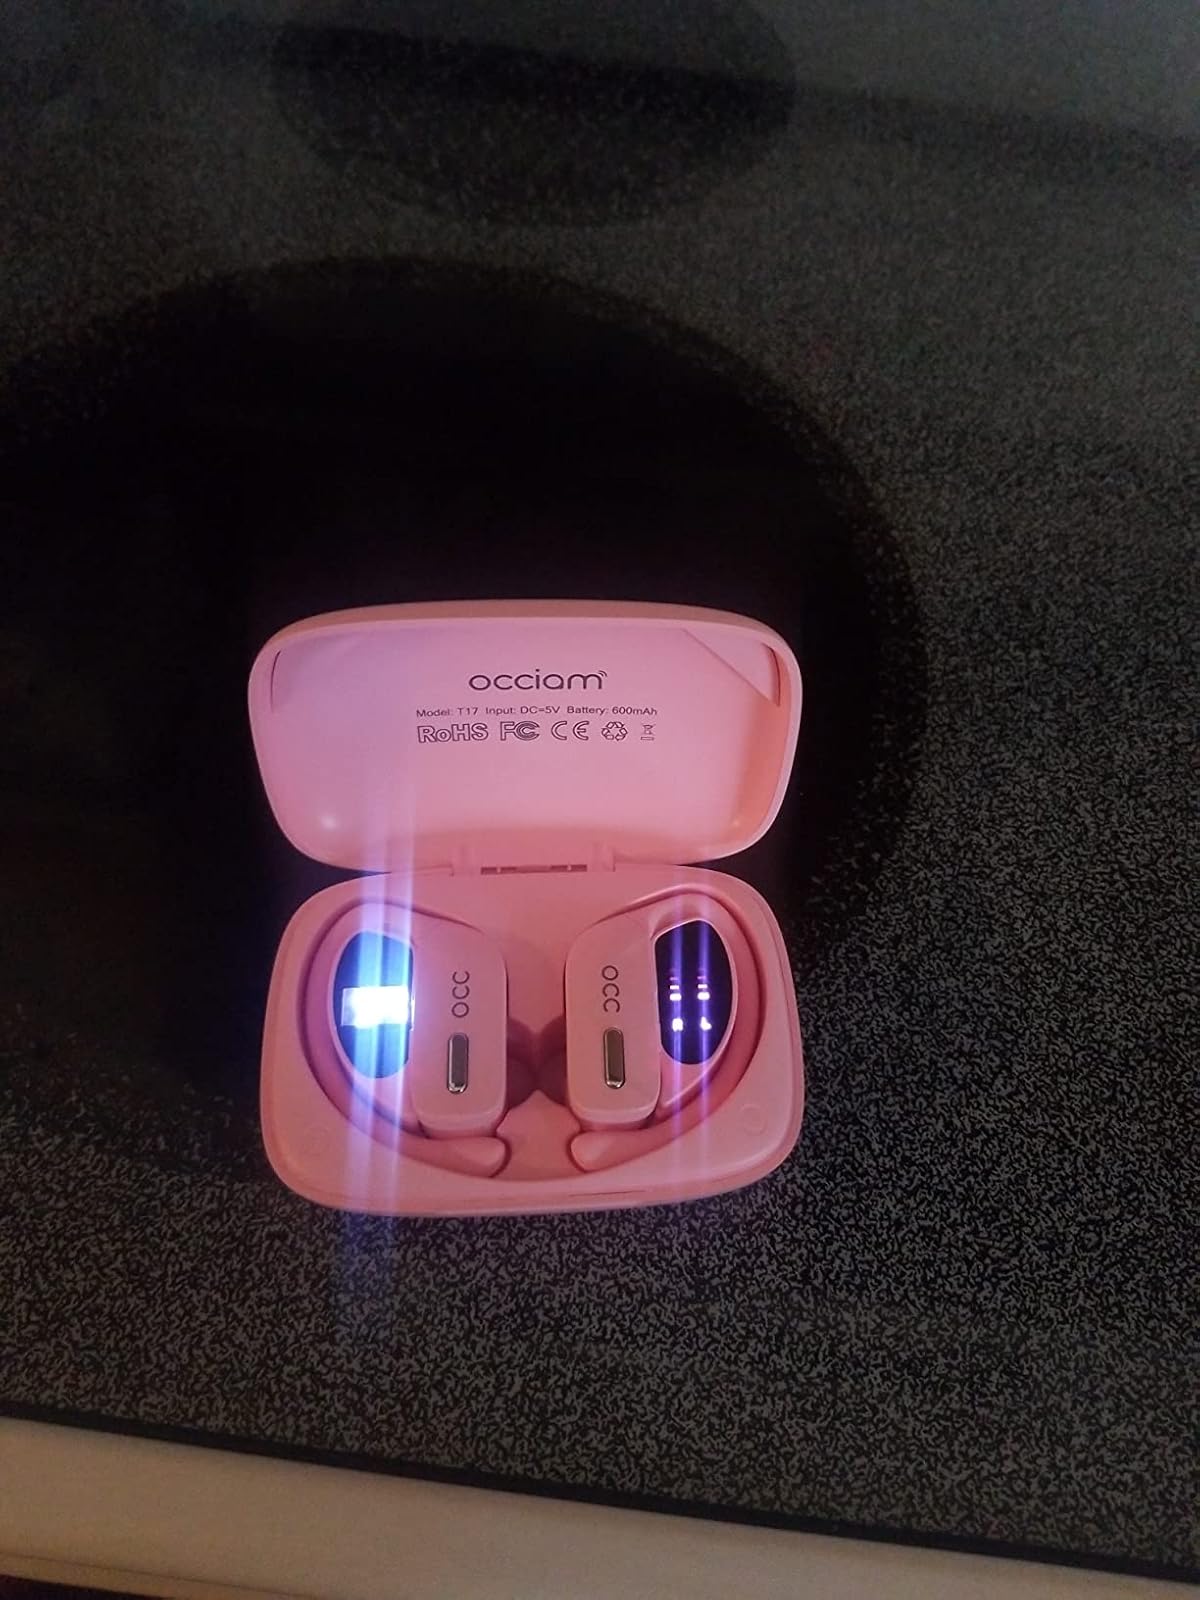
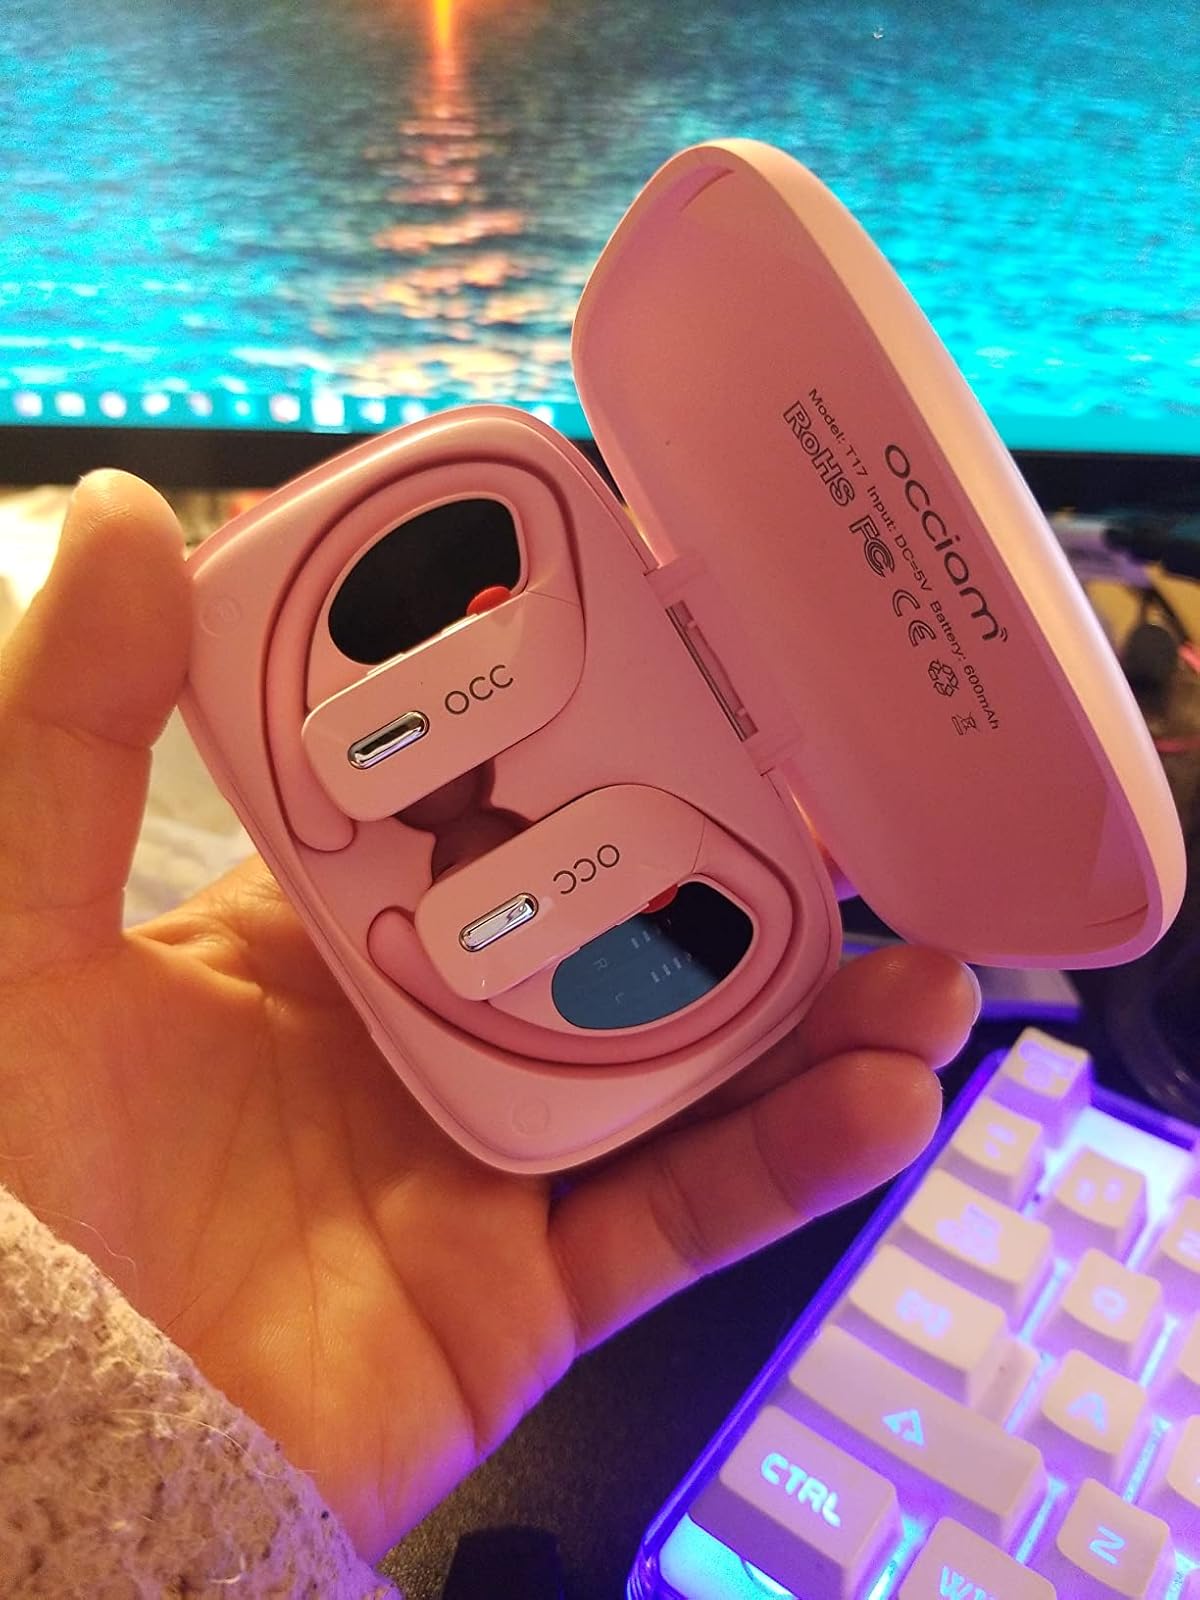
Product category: earbuds
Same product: yes